Joseph Dudley

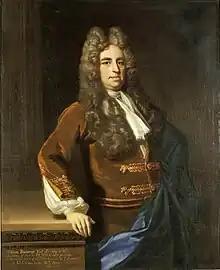
William Blathwayt helped further Dudley's career.

Dudley was stranded in London with limited connections, so he appealed to Blathwayt for assistance. He also asked business associate Daniel Coxe for help in finding a new position. Coxe was a proprietor of West Jersey and he considered Dudley for the post of lieutenant governor there, and Dudley was eventually recommended as chief of council to New York governor Henry Sloughter which he took up in 1691. In addition to his council duties, he negotiated with New York's Indians and sat as chief judge in the trial of Jacob Leisler, who had led the rebellion in 1689 that overthrew Andros' lieutenant governor Francis Nicholson. The trial was controversial, and Dudley's role made him many enemies. Leisler was convicted of high treason and sentenced to death. Governor Sloughter was initially opposed to immediately executing Leisler and his main ally and son-in-law Jacob Milborne, preferring to defer the decision to the king. But he changed his mind under pressure from anti-Leisler forces in his council, and the two men were executed on 16 May 1691. Cotton Mather claimed that Dudley was an influential force arguing for Leisler's execution, although this is disputed by testimony from anti-Leisler councillor Nicholas Bayard.